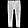
Label: Trouser